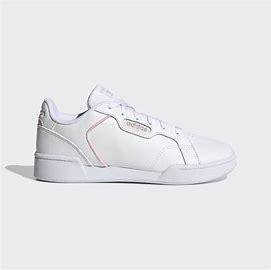
Brand: Adidas
Model: Roguera